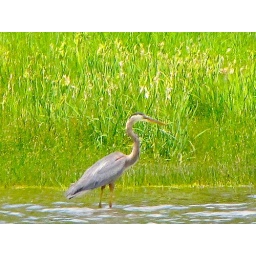
This blue heron was enjoying the cool water of a lake in the Mancos Colorado area.